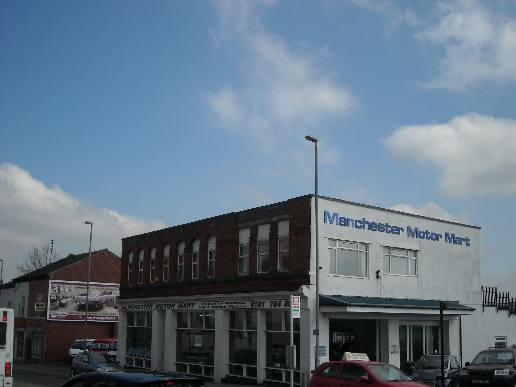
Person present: No